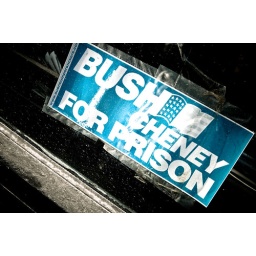
Found in the window of a bike shop in Wicker Park.